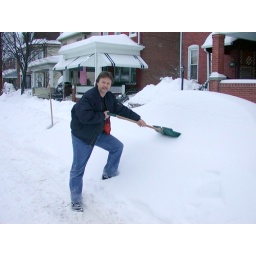
Me clearing-off my car in front of mom's house on Fourth Street in Pottstown, PA.